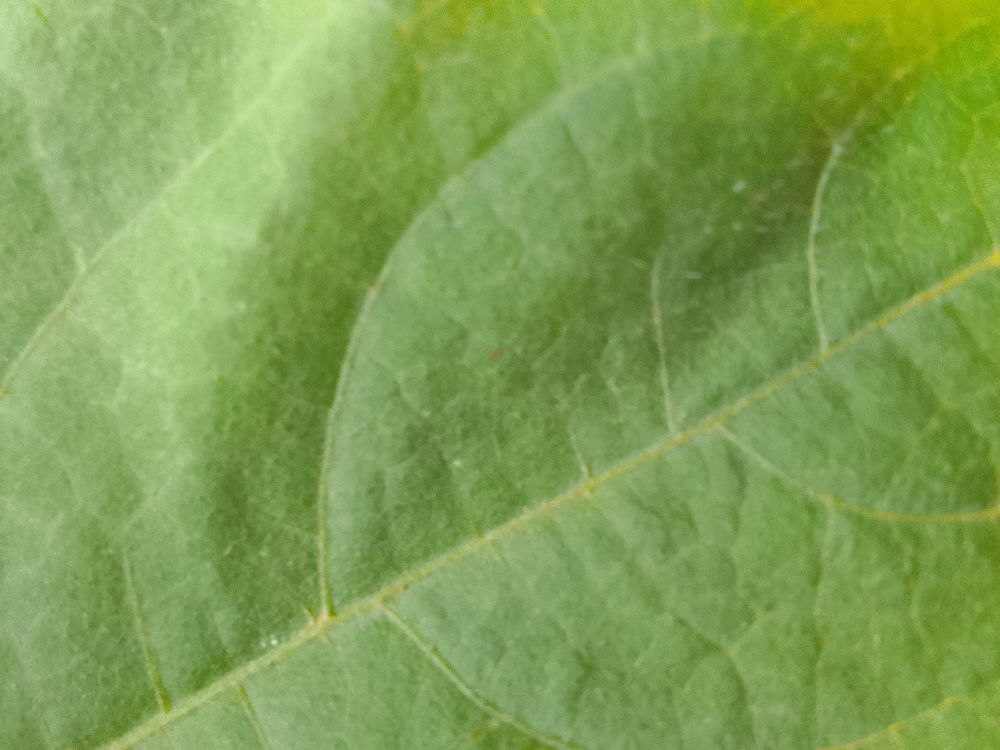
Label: healthy